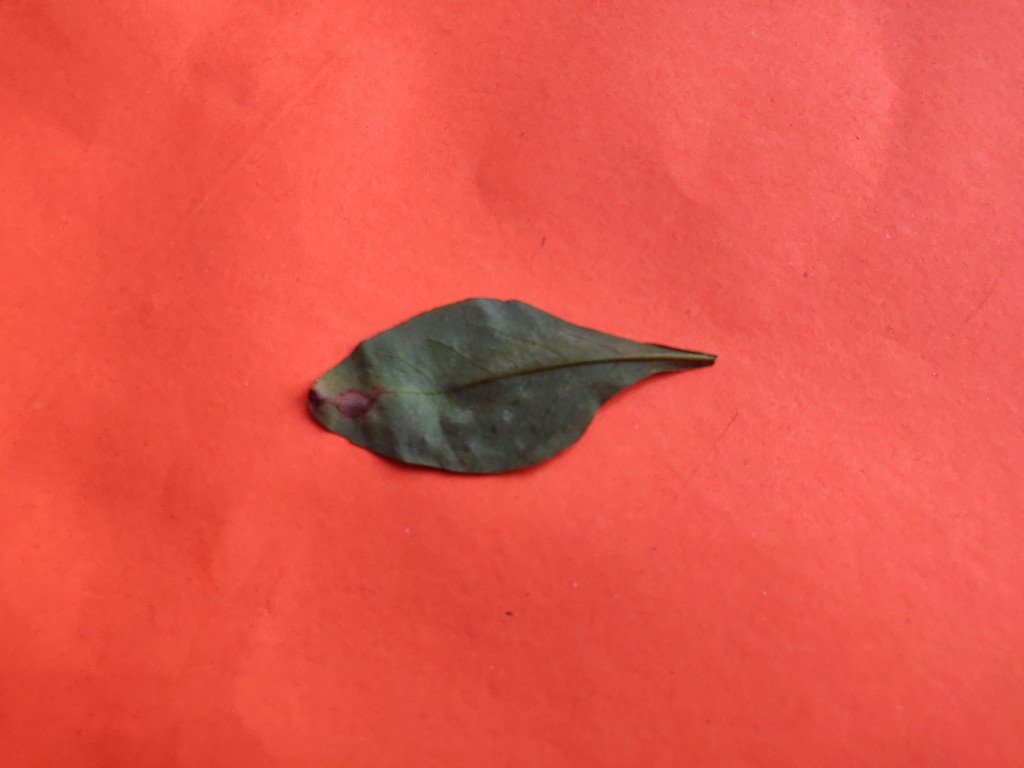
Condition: Unhealthy
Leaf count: single
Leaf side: back